Smolyan Point

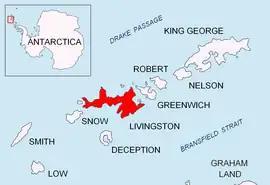
Location of Livingston Island in the South Shetland Islands.

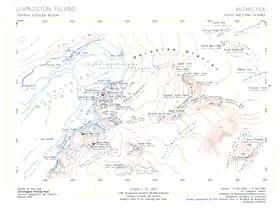
Topographic map of central-eastern Livingston Island featuring Smolyan Point.

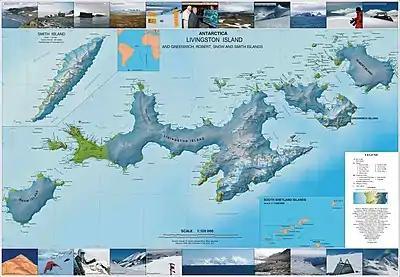
Topographic map of Livingston Island, Greenwich, Robert, Snow and Smith Islands.

Smolyan Point (Nos Smolyan \'nos 'smo-lyan\) is located on the north-western coast of South Bay, Livingston Island in the South Shetland Islands, Antarctica forming the northwest side of the entrance to Emona Anchorage. The ice-covered point shows conspicuous radial crevasses spreading inland and ends up with a 25 m wide and 4 m high rock. The feature was formed as a result of Pimpirev Glacier's retreat in the late 20th century.